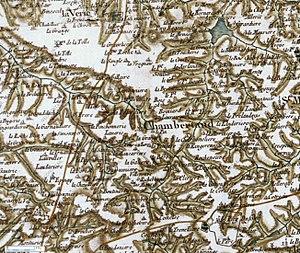
Chambretaud est une ancienne commune française située dans le département de la Vendée en région Pays de la Loire. Le 1ᵉʳ janvier 2019, la commune fusionne avec La Verrie pour former la commune nouvelle de Chanverrie dont la création est actée par un arrêté préfectoral du 21 novembre 2018.